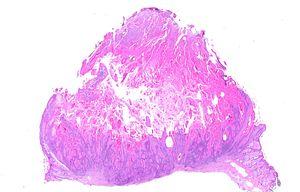
Le kératoacanthome est une tumeur épithéliale assez fréquente d'évolution favorable, qui après controverse s'agissant de sa nature bénigne ou maligne, est considérée depuis 2018 par l'OMS comme un variant du carcinome épidermoïde. Cette décision a fait l'objet de débats lors de la rédaction de la 4ème édition de la classification des tumeurs cutanées, et reste discutée par de nombreuses équipes.